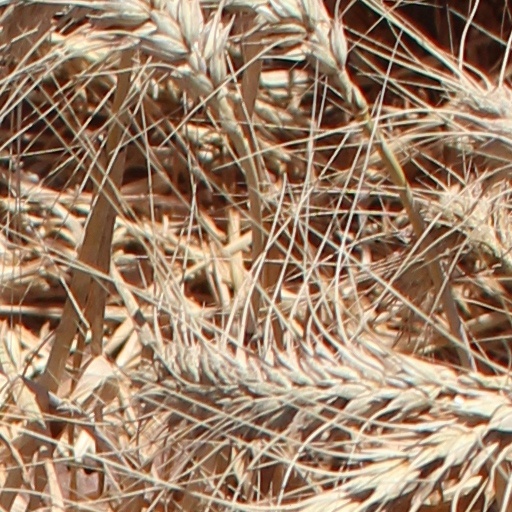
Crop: wheat